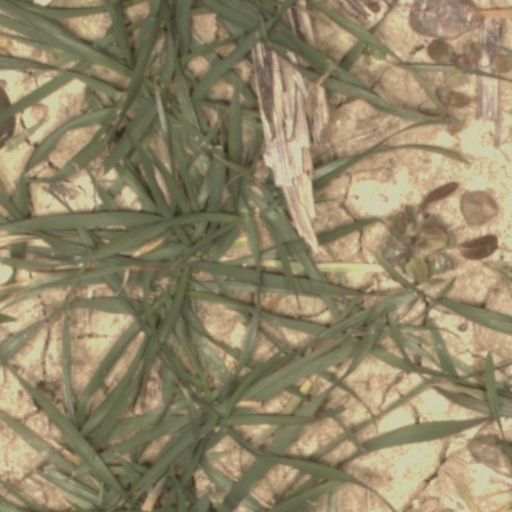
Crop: wheat